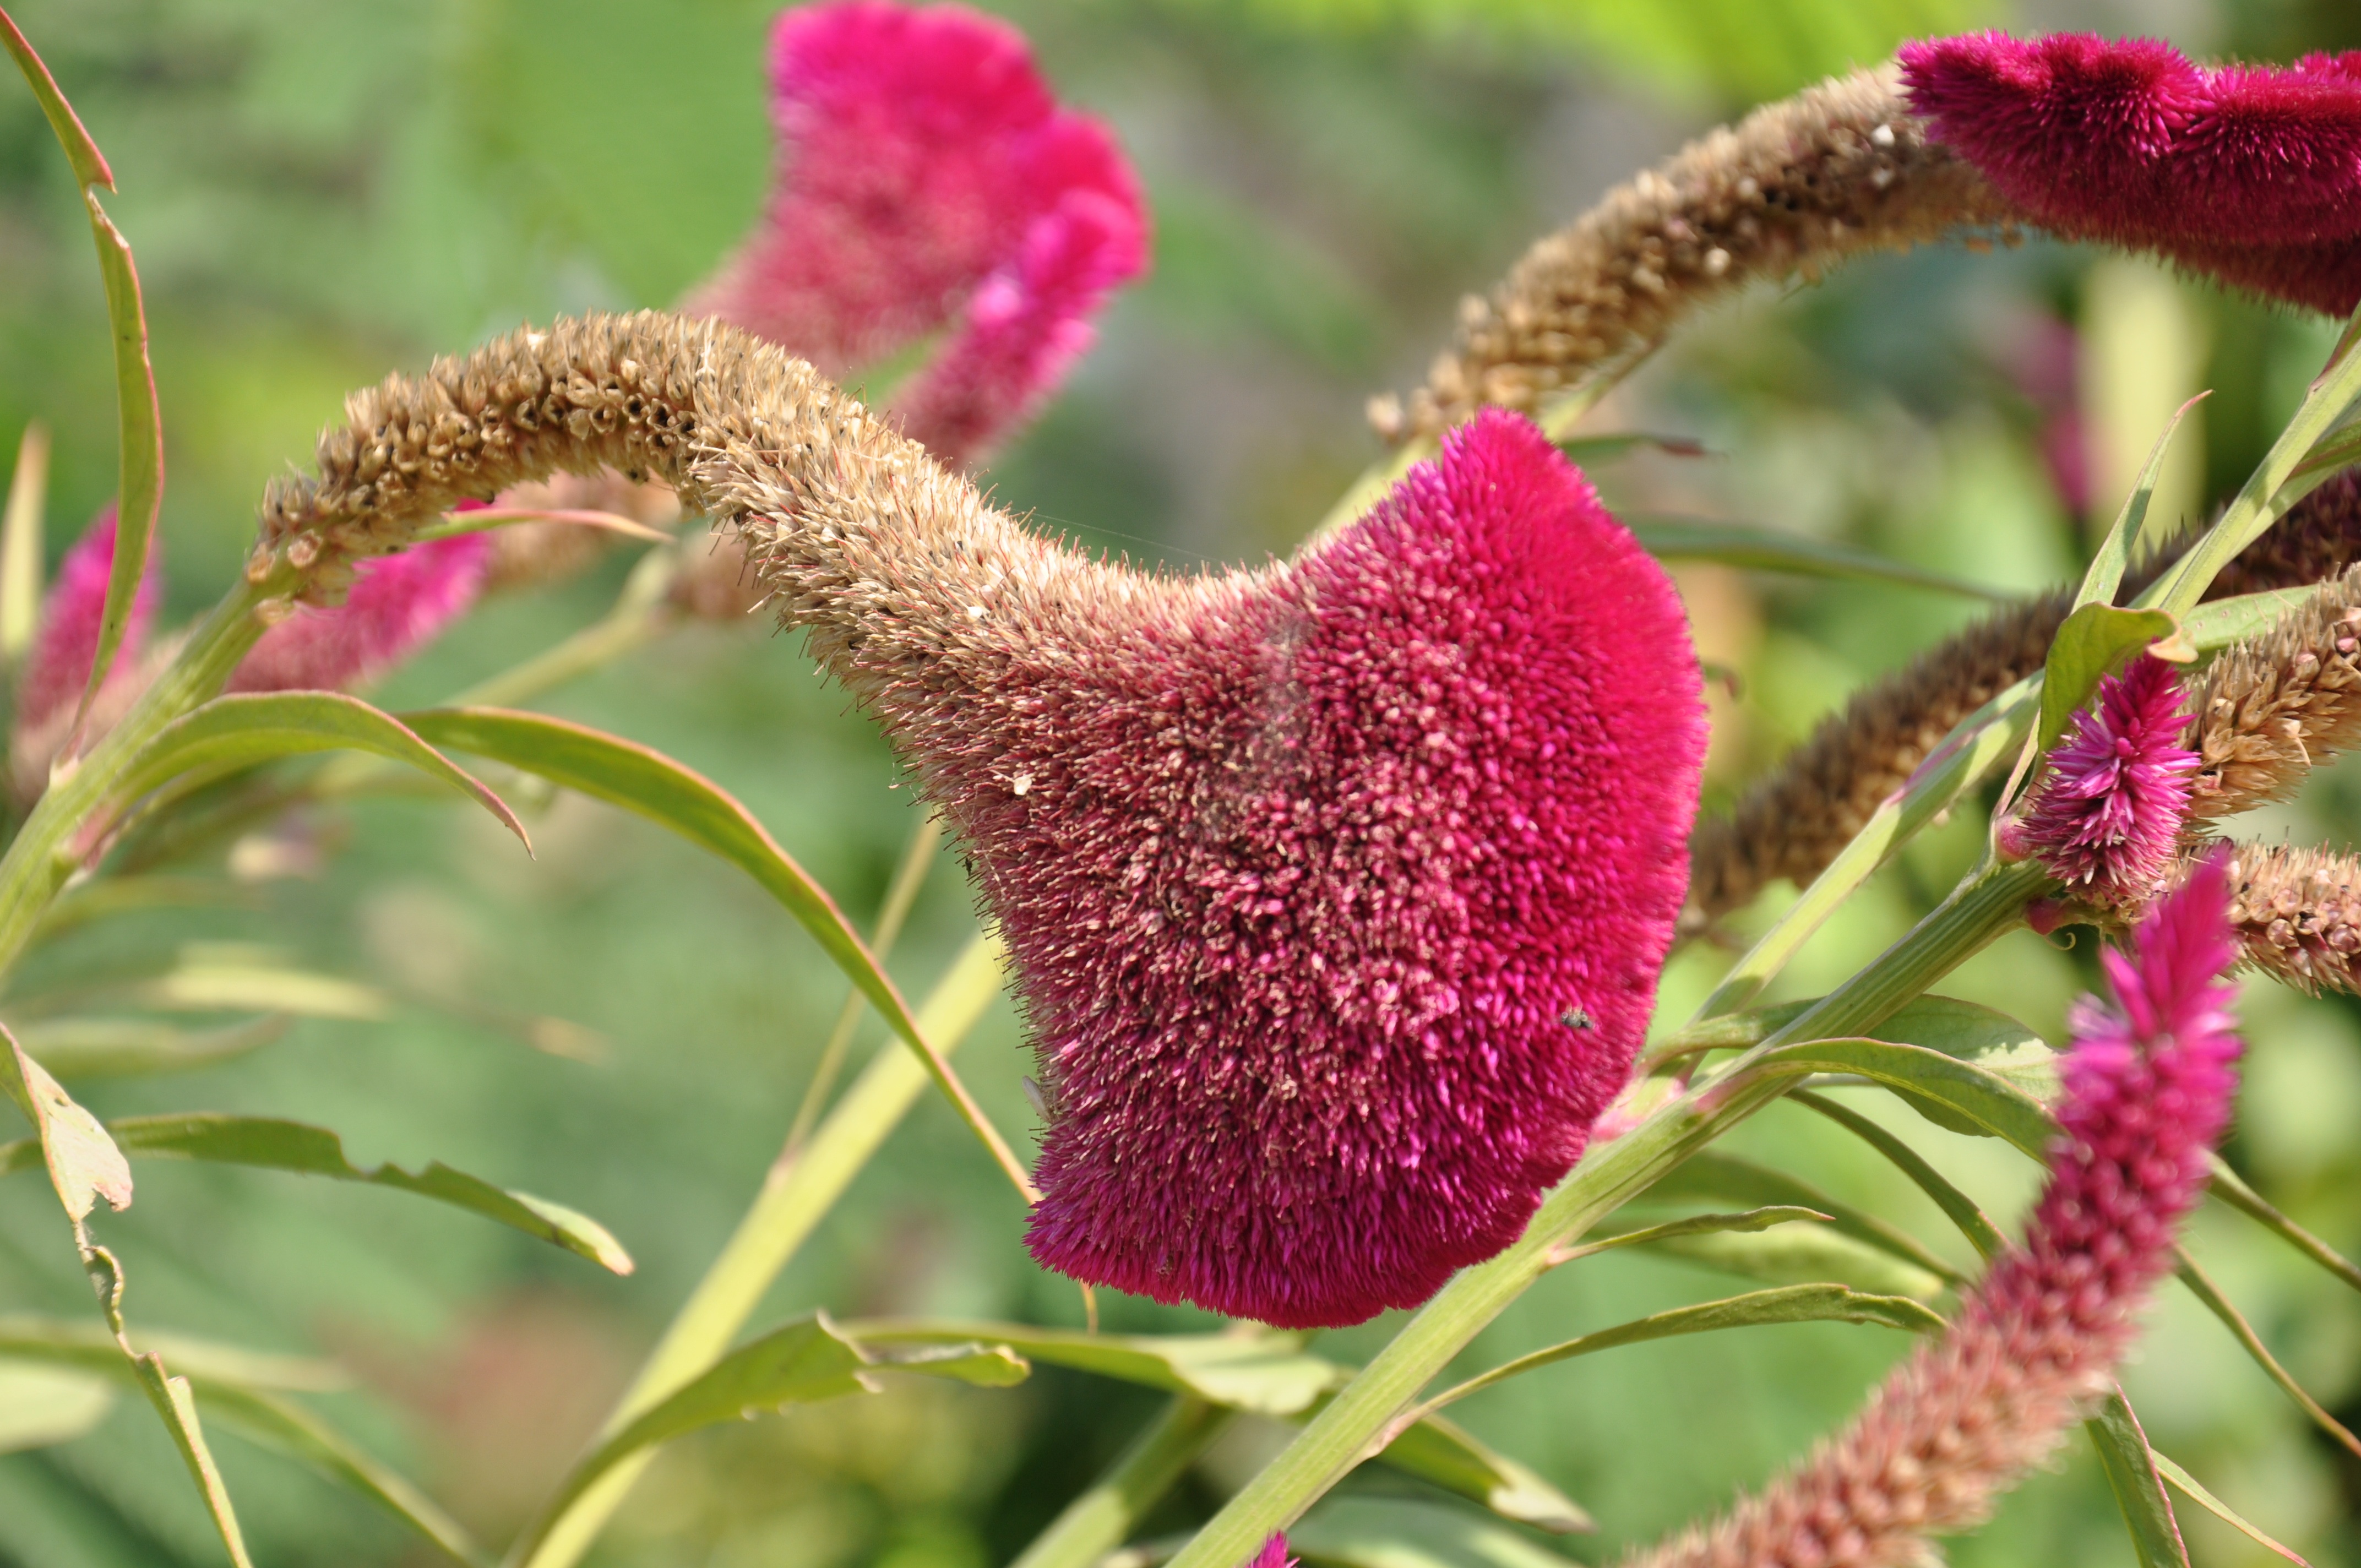
nature, blossom, plant, flower, petal, summer, wild, green, produce, botany, pink, flora, wild flower, wildflower, flowers, wild flowers, egypt, shrub, nile, pink flower, papyrus, macro photography, flowering plant, land plant